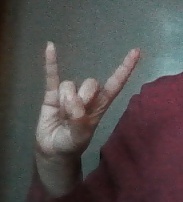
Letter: la